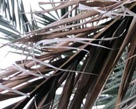
Label: Potassium Deficiency